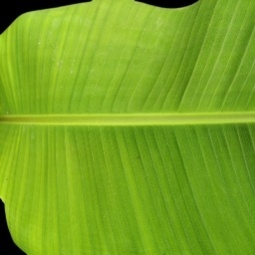
Label: Healthy